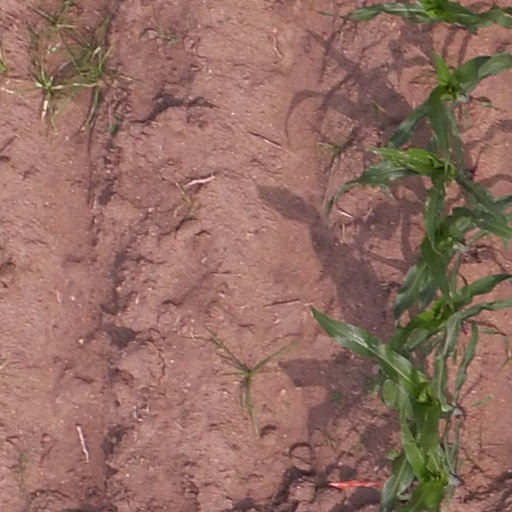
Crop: maize; corn